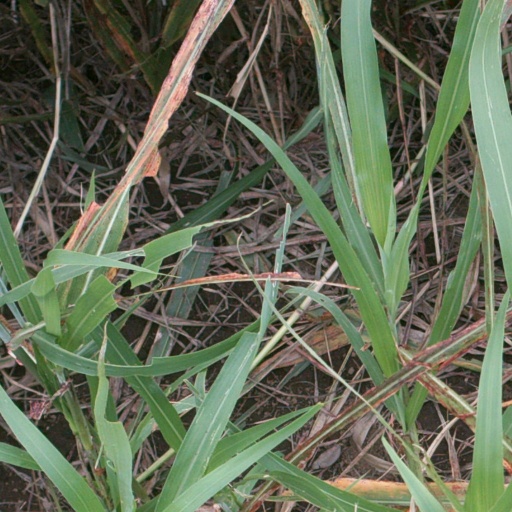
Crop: sorghum